Australian rules football

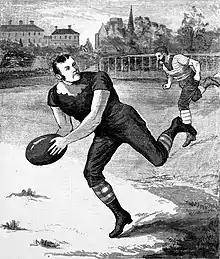
George Coulthard, one of the first players to attain Australia-wide celebrity

Clubs began touring the colonies in the late 1870s, and in 1879 the first intercolonial match took place in Melbourne between Victoria and South Australia. In 1883, delegates representing the football associations of South Australia, Tasmania, Victoria and Queensland met to standardise the code across Australia. New rules such as holding the ball led to a "golden era" of fast, long-kicking and high-marking football in the 1880s, a time which also saw players such as George Coulthard achieve superstardom, as well as the rise of professionalism, particularly in Victoria and Western Australia, where the code took hold during a series of gold rushes. Likewise, when New Zealand experienced a gold rush, the sport arrived with a rapid influx of Australian miners. Now known as Australian rules or Australasian rules, the sport became the first football code to develop mass spectator appeal, attracting world record attendances for sports viewing and gaining a reputation as "the people's game".